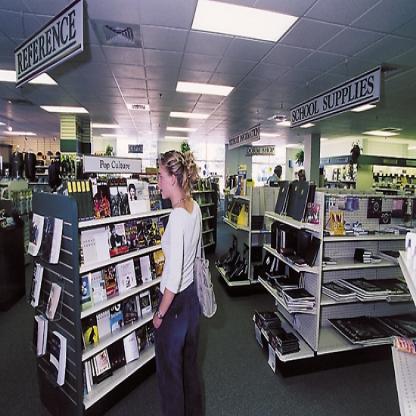
Scene: Indoor